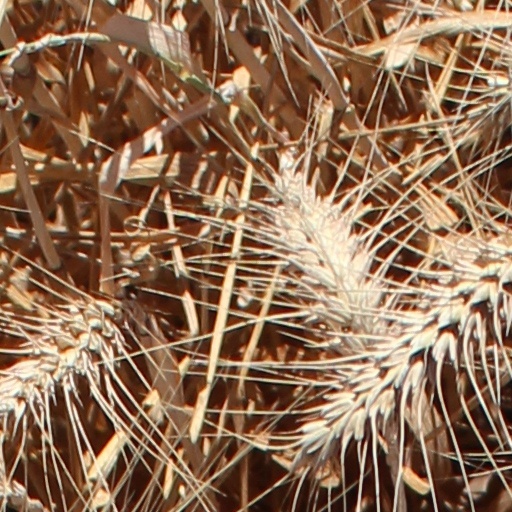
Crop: wheat